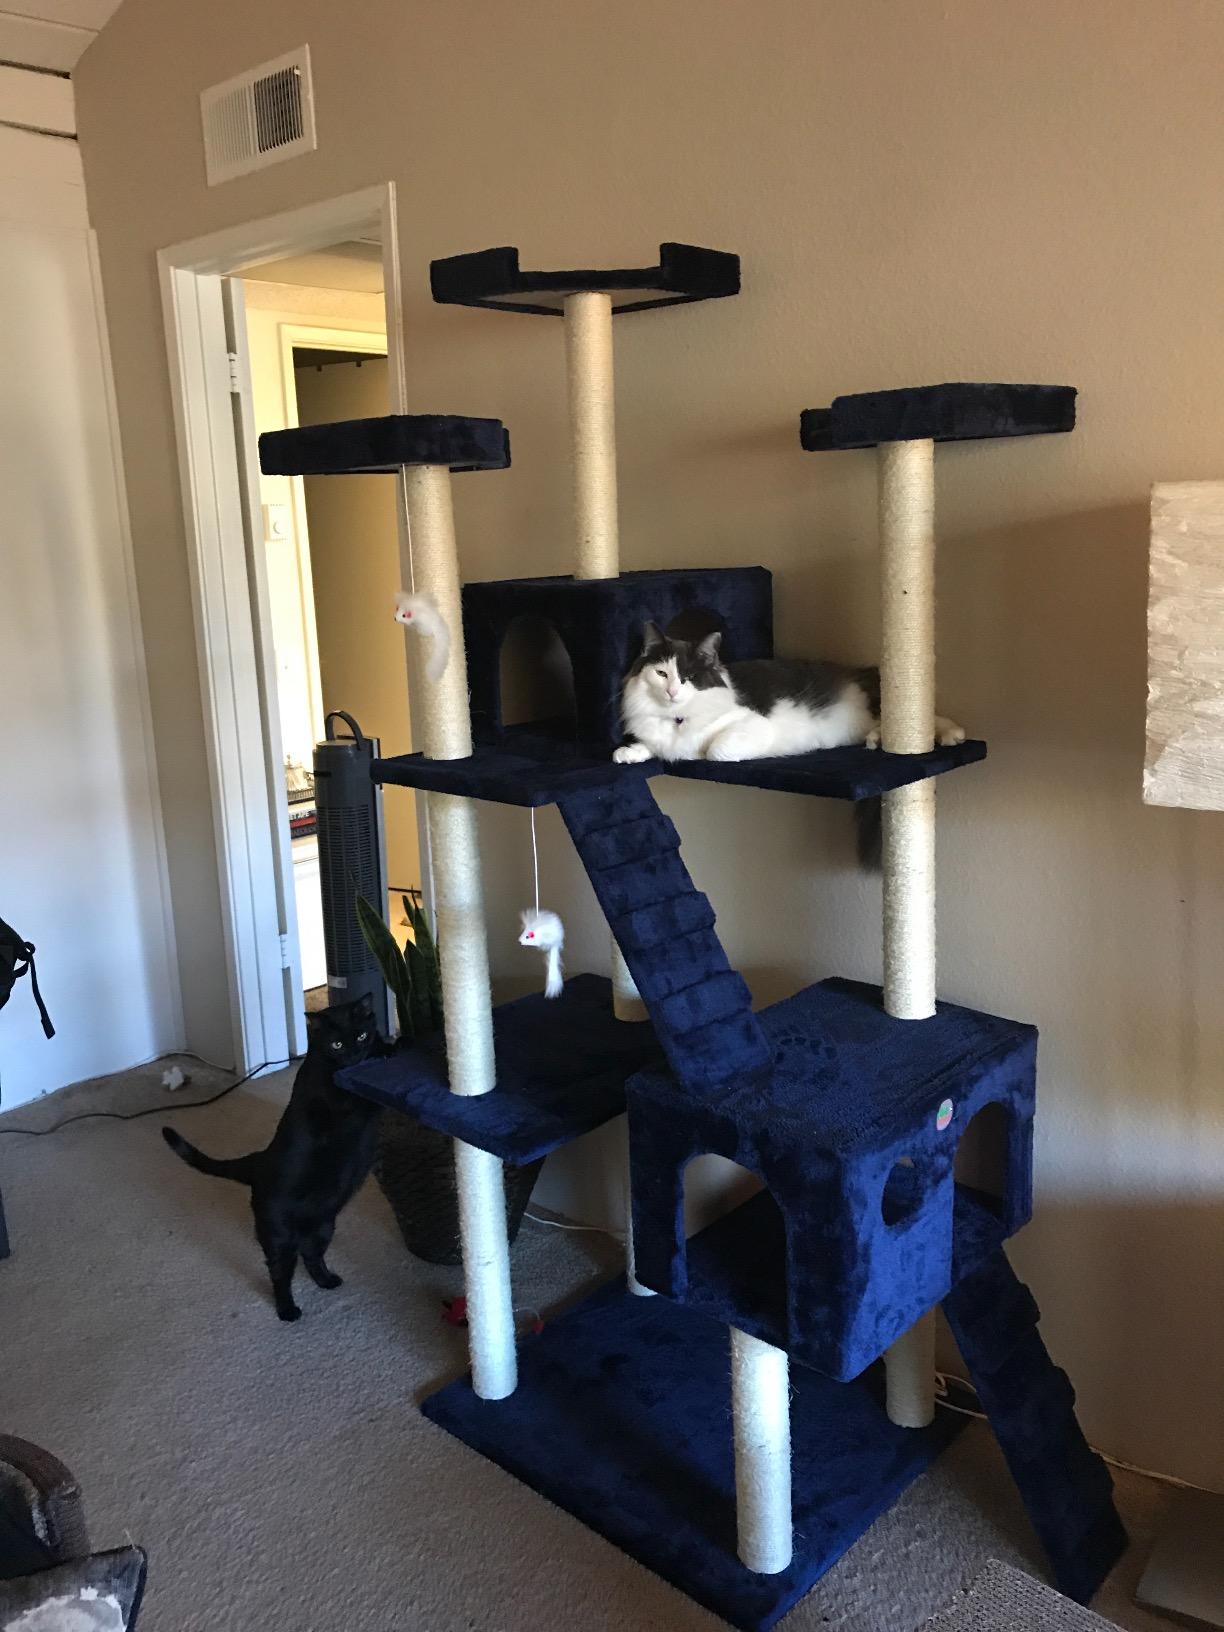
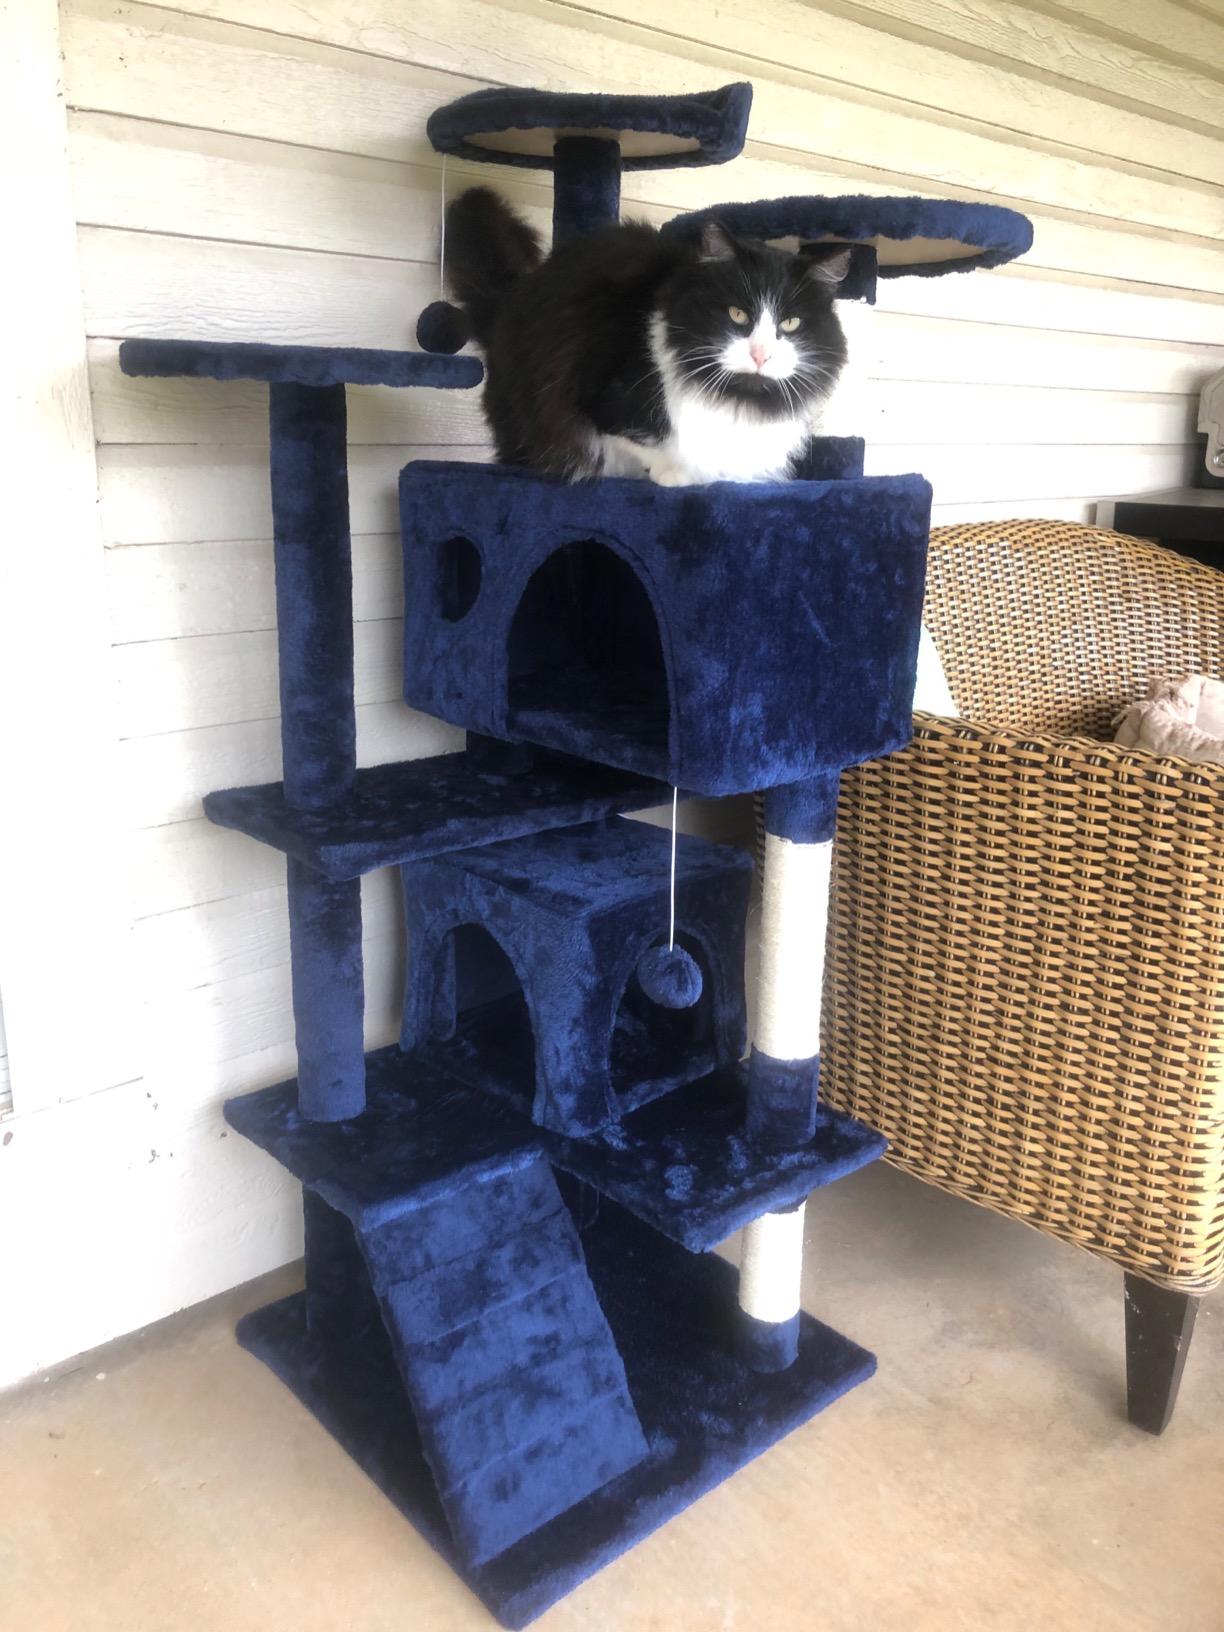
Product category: items_cat tree
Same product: no